Colin Nutley

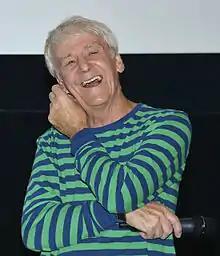
Nutley in August 2014

Colin James Nutley (born 28 February 1944) is an English filmmaker who became known for his work in Sweden's film and television industry.